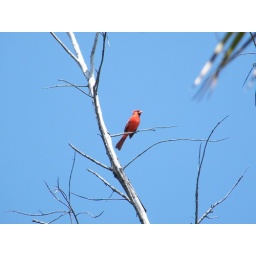
cardinals are especially beautiful against the blue sky